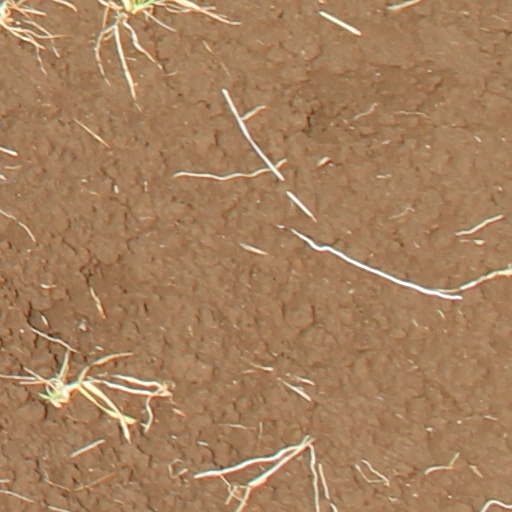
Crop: wheat